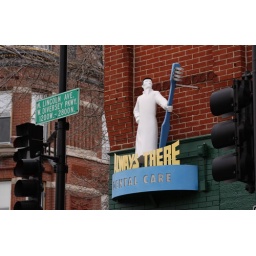
A sign on a dentist office in Chicago Illinois